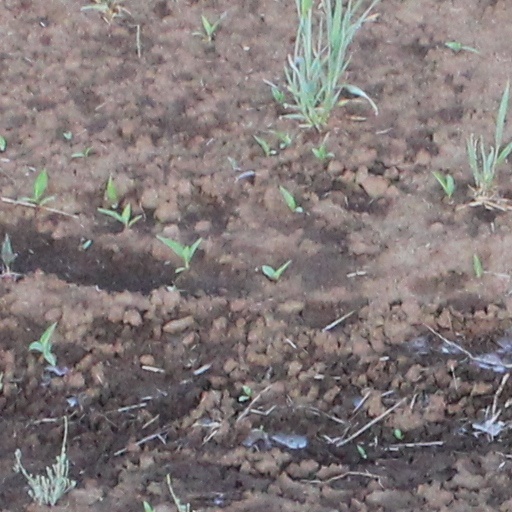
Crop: wheat